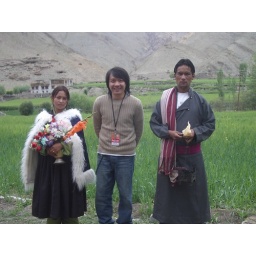
A pretty young girl and a handsome young man awating His Holiness' arrival, me standing in the middle.